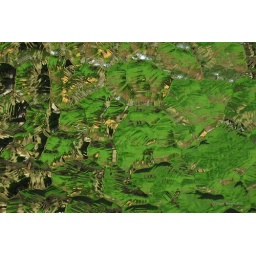
Not only are their trees covered in pink... the ground is green in Vancouver